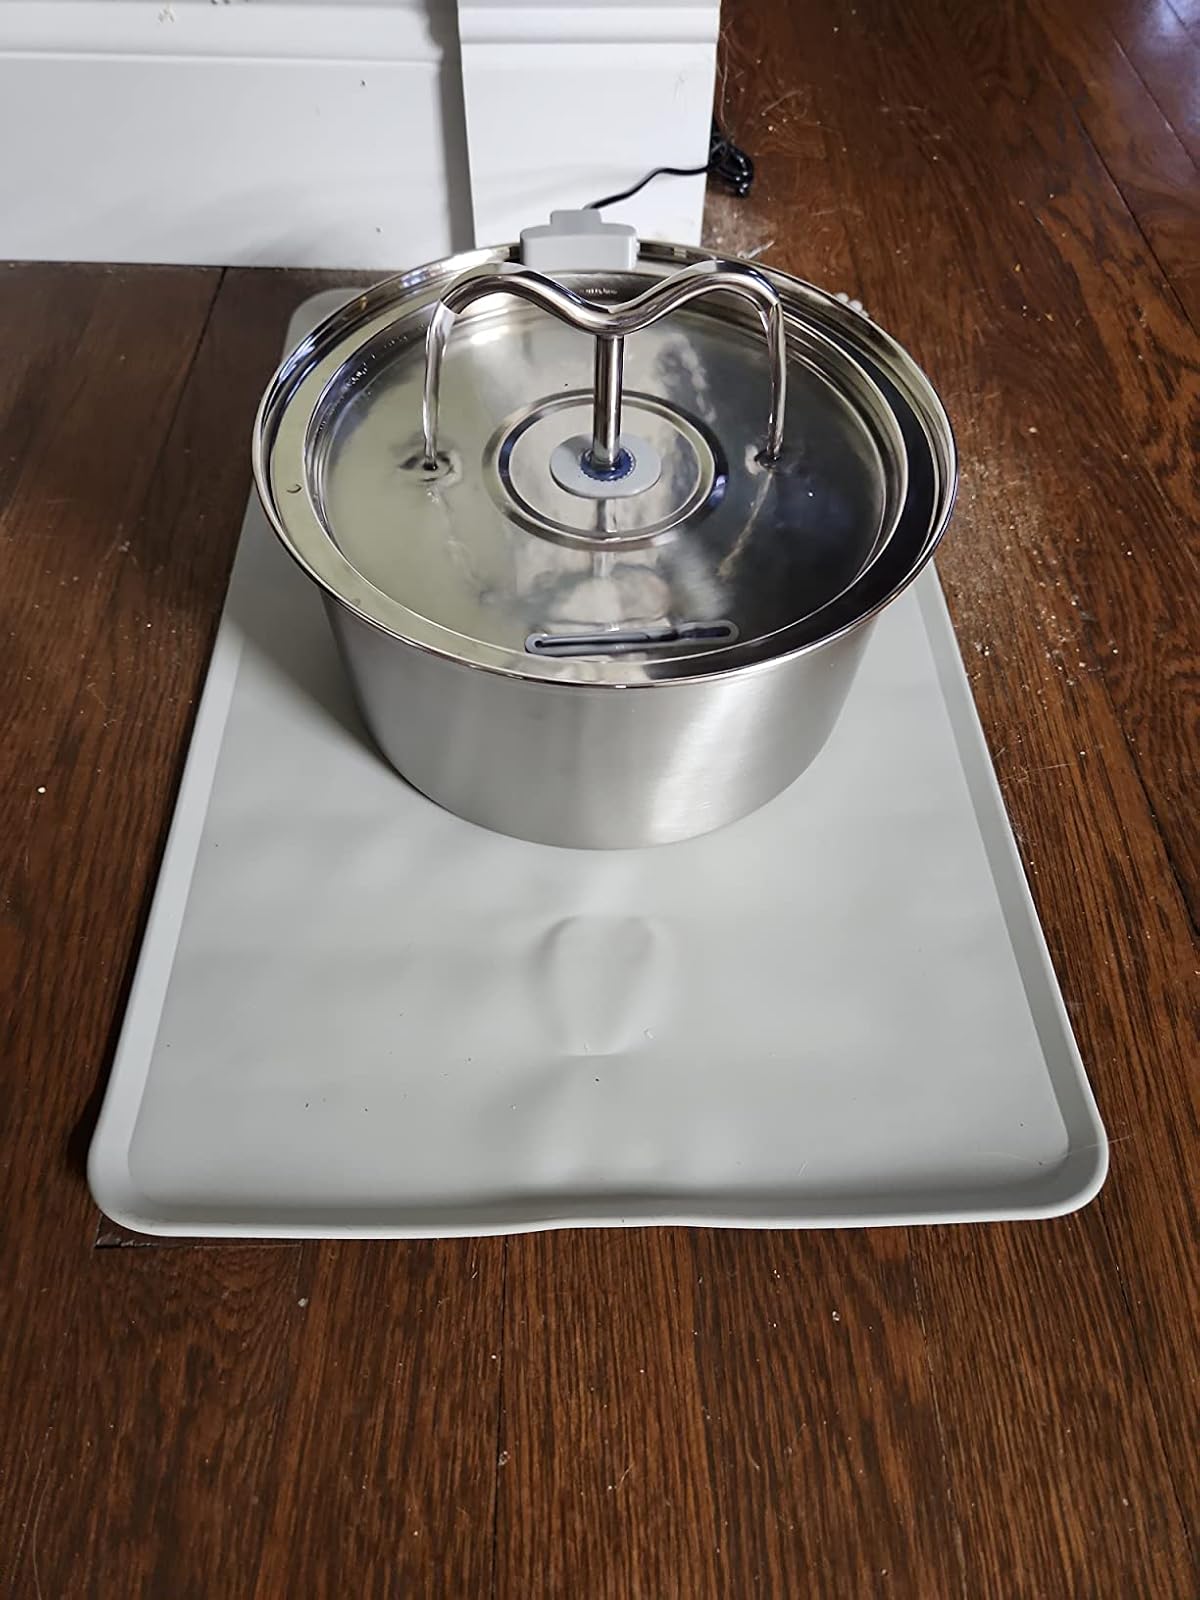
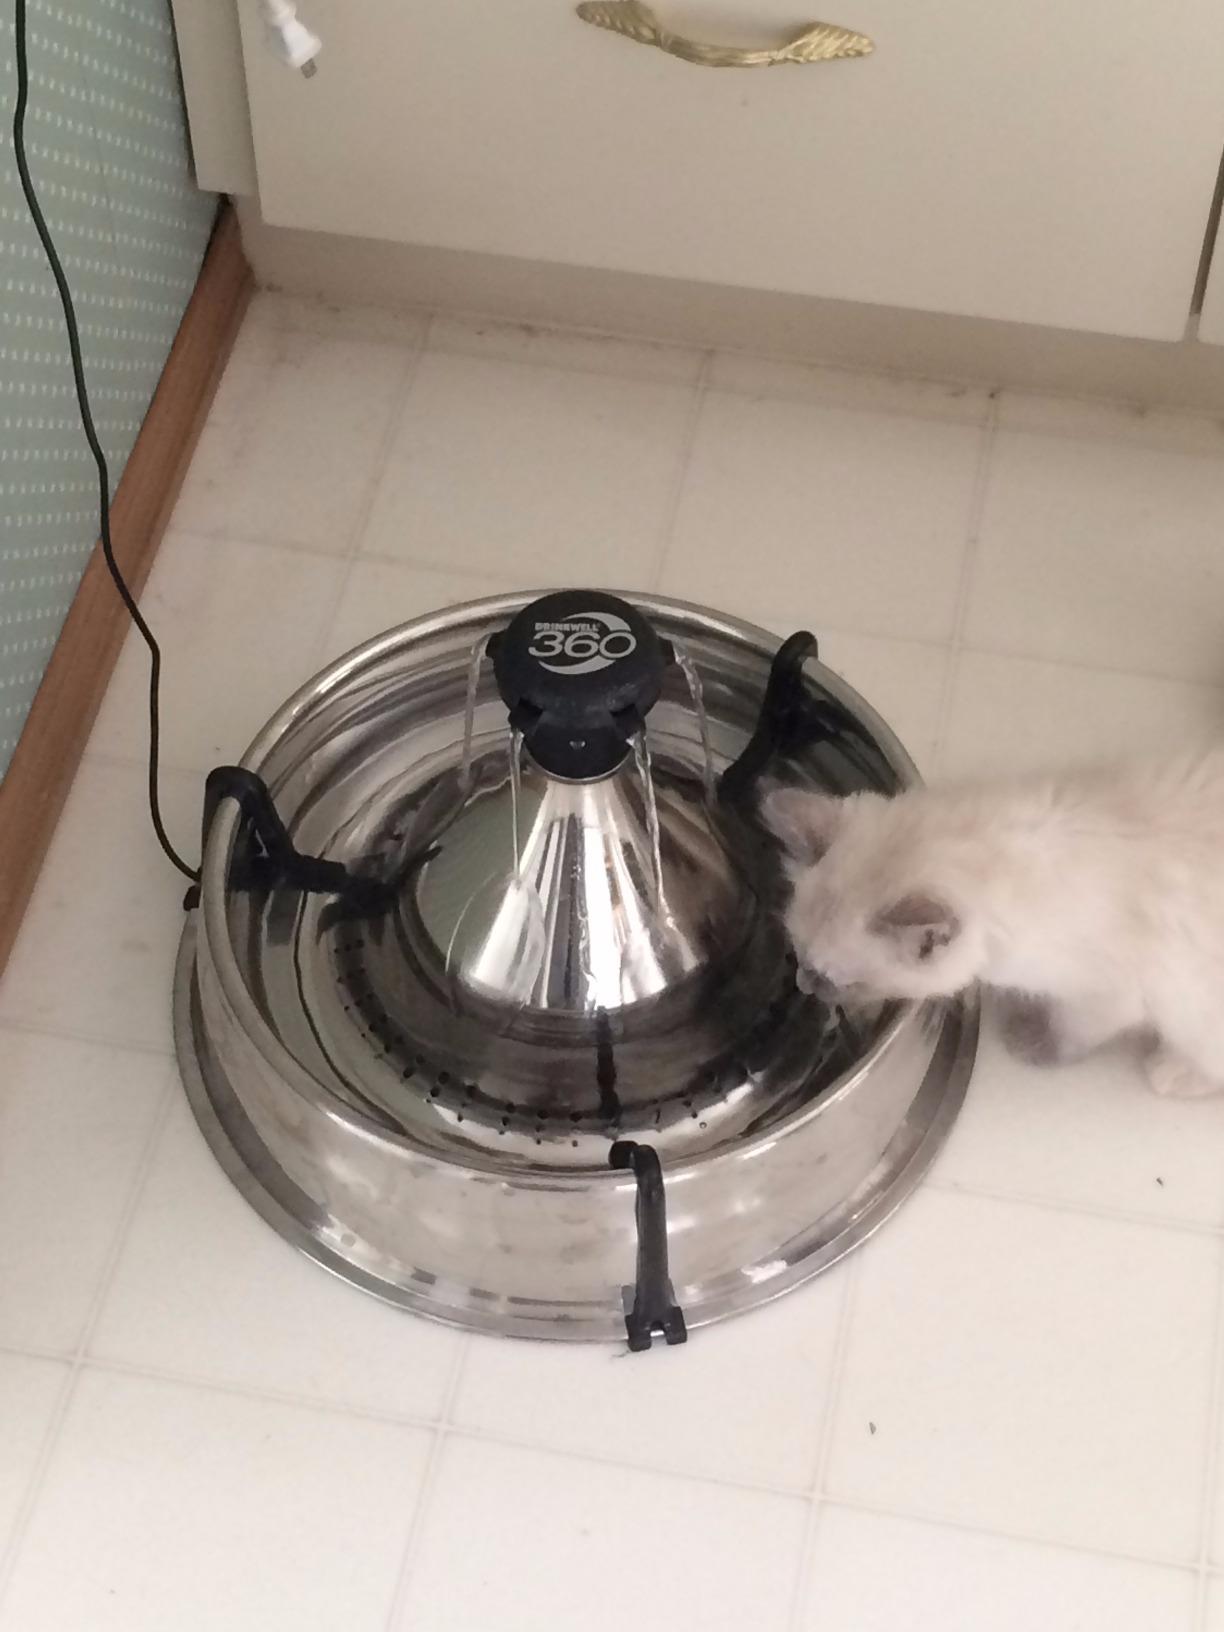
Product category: items_bowl
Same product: no